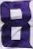
Number: 8